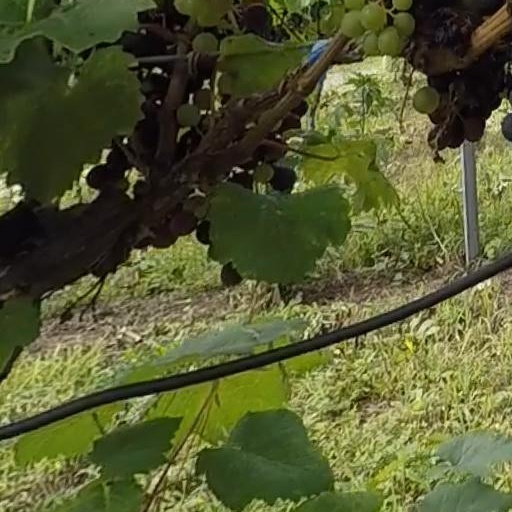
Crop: grape